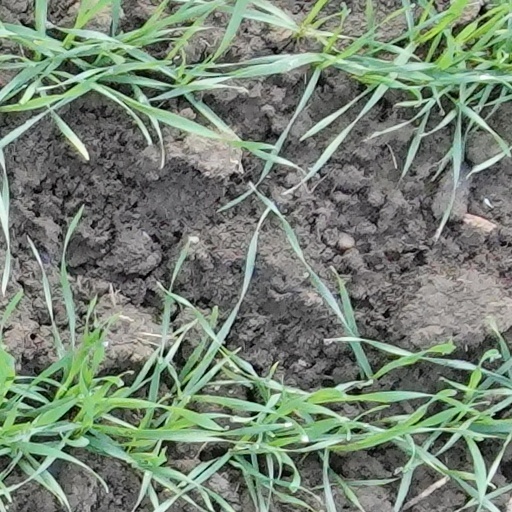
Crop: wheat